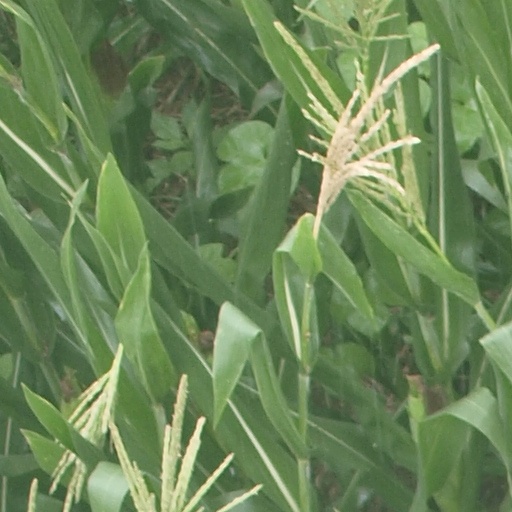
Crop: maize; corn